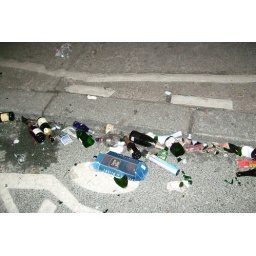
We didn't have any issues with the crowd, but I was nervous of getting glass in my shoes